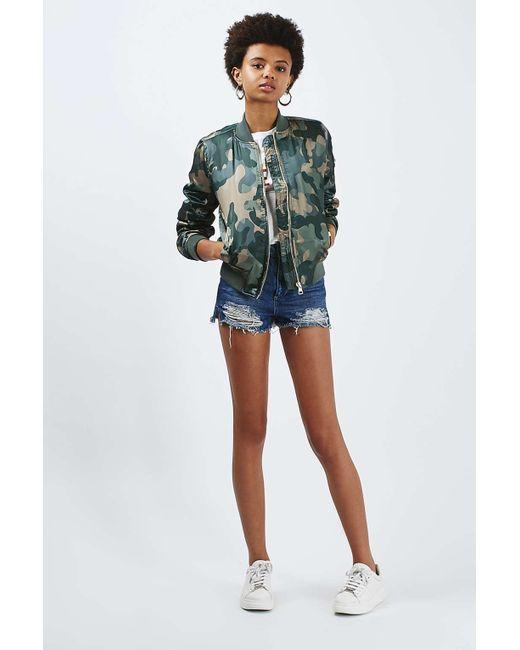
Damen leichte Bomberjacke Camo für Damen